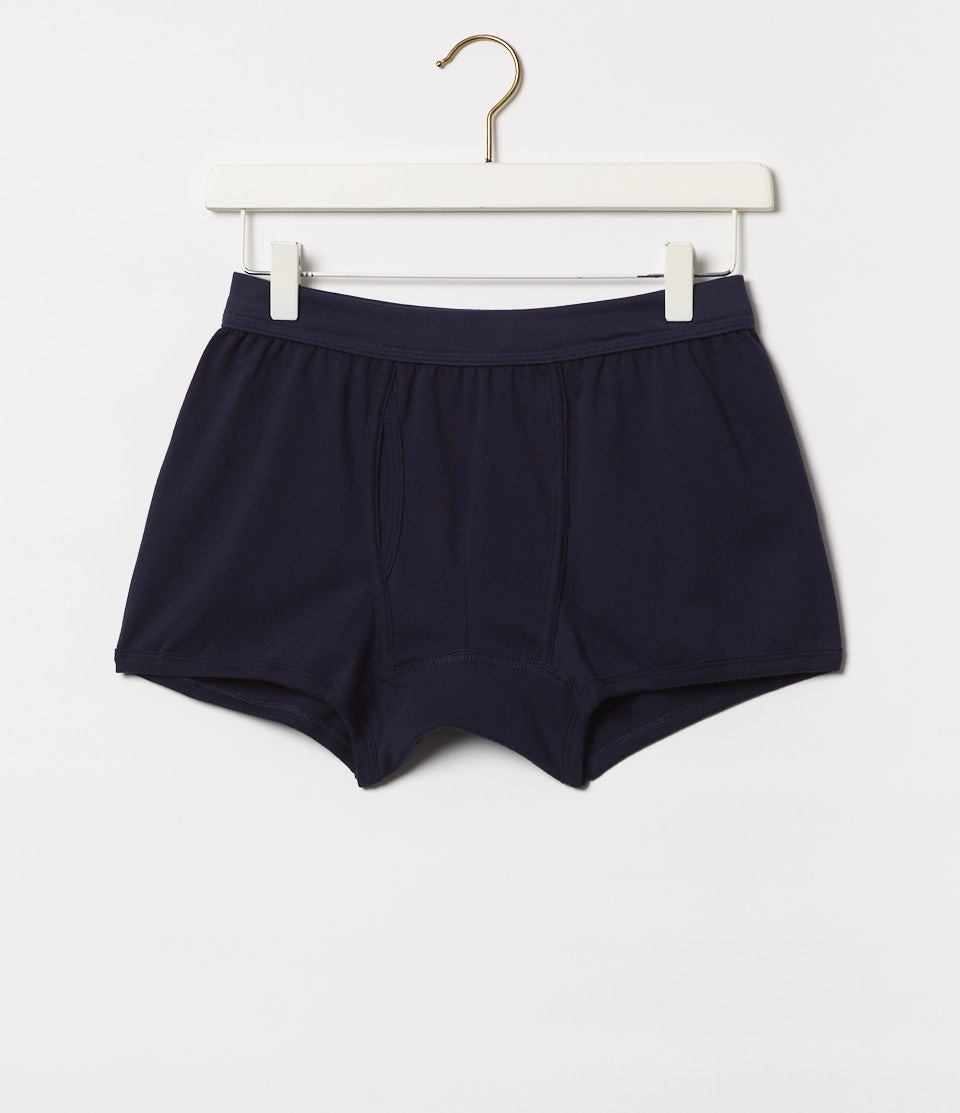
Merz b. Schwanen - 254 Boxer Brief Ink
The best underwear on the market. With a cult following these trunks are known for being the most comfortable and durable there is around. Once you have these it’s hard to wear anything else. High quality, 100% pure organic cotton 2-thread, 7.2oz knitted on loop wheel machine Durable construction Circular knitted - no side seams Gentle on the skin, free of chemical additives Eco friendly: no industrial prewash Made in Germany Fit is true to size and only minimal shrinkage will occur with cold machine washing.
Brand: Hannagans
Category: Apparel & Accessories > Clothing > Men's Undergarments > Men's Underwear > Boxer Briefs